Thomas Foley (died 1701)

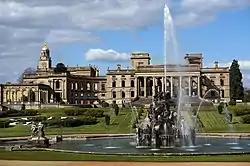
Witley Court

He was appointed High Sheriff of Worcestershire for 1673–74. He served as a Member of Parliament for Worcestershire from 1679 to 1685; again from 1689 to 1698 and then in 1699 and 1701 for Droitwich. He was an active member.